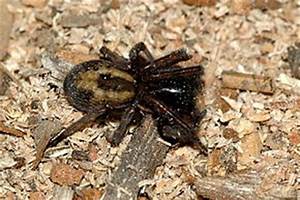
Label: ragno